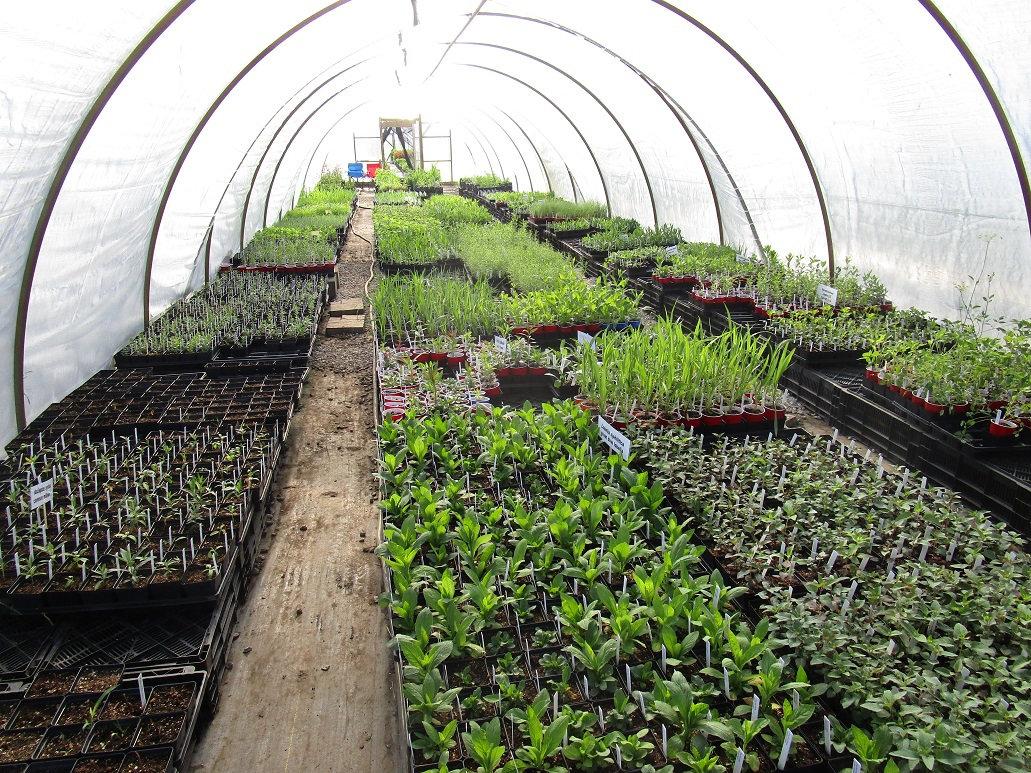
Nyumba inayotumika kwa ajili ya kilimo ikiwa imepandwa mazao mbalimbali katika matuta yaliyonyooka, husaidia kukuza mimea katika mazingira yaliyodhibitiwa na mazingira rafiki.